William R. Fairchild

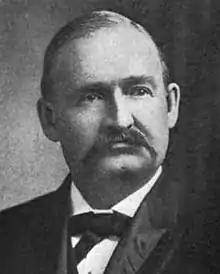
William H. Fairchild

William R. Fairchild (January 31, 1853 – May 8, 1929) was a Vermont politician, attorney and businessman who served as President of the Vermont Senate.